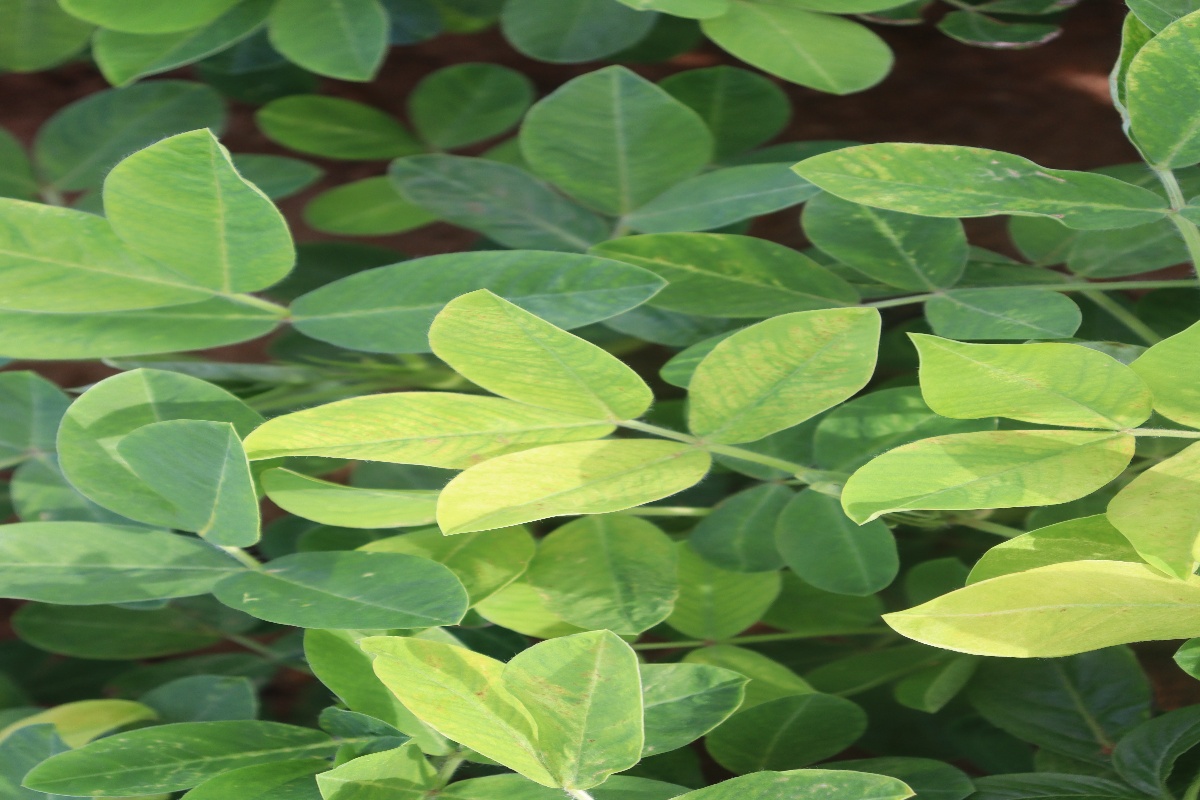
Label: early_leaf_spot